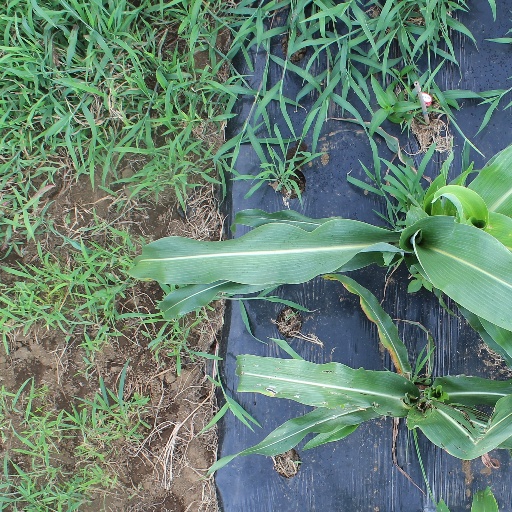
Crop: sorghum